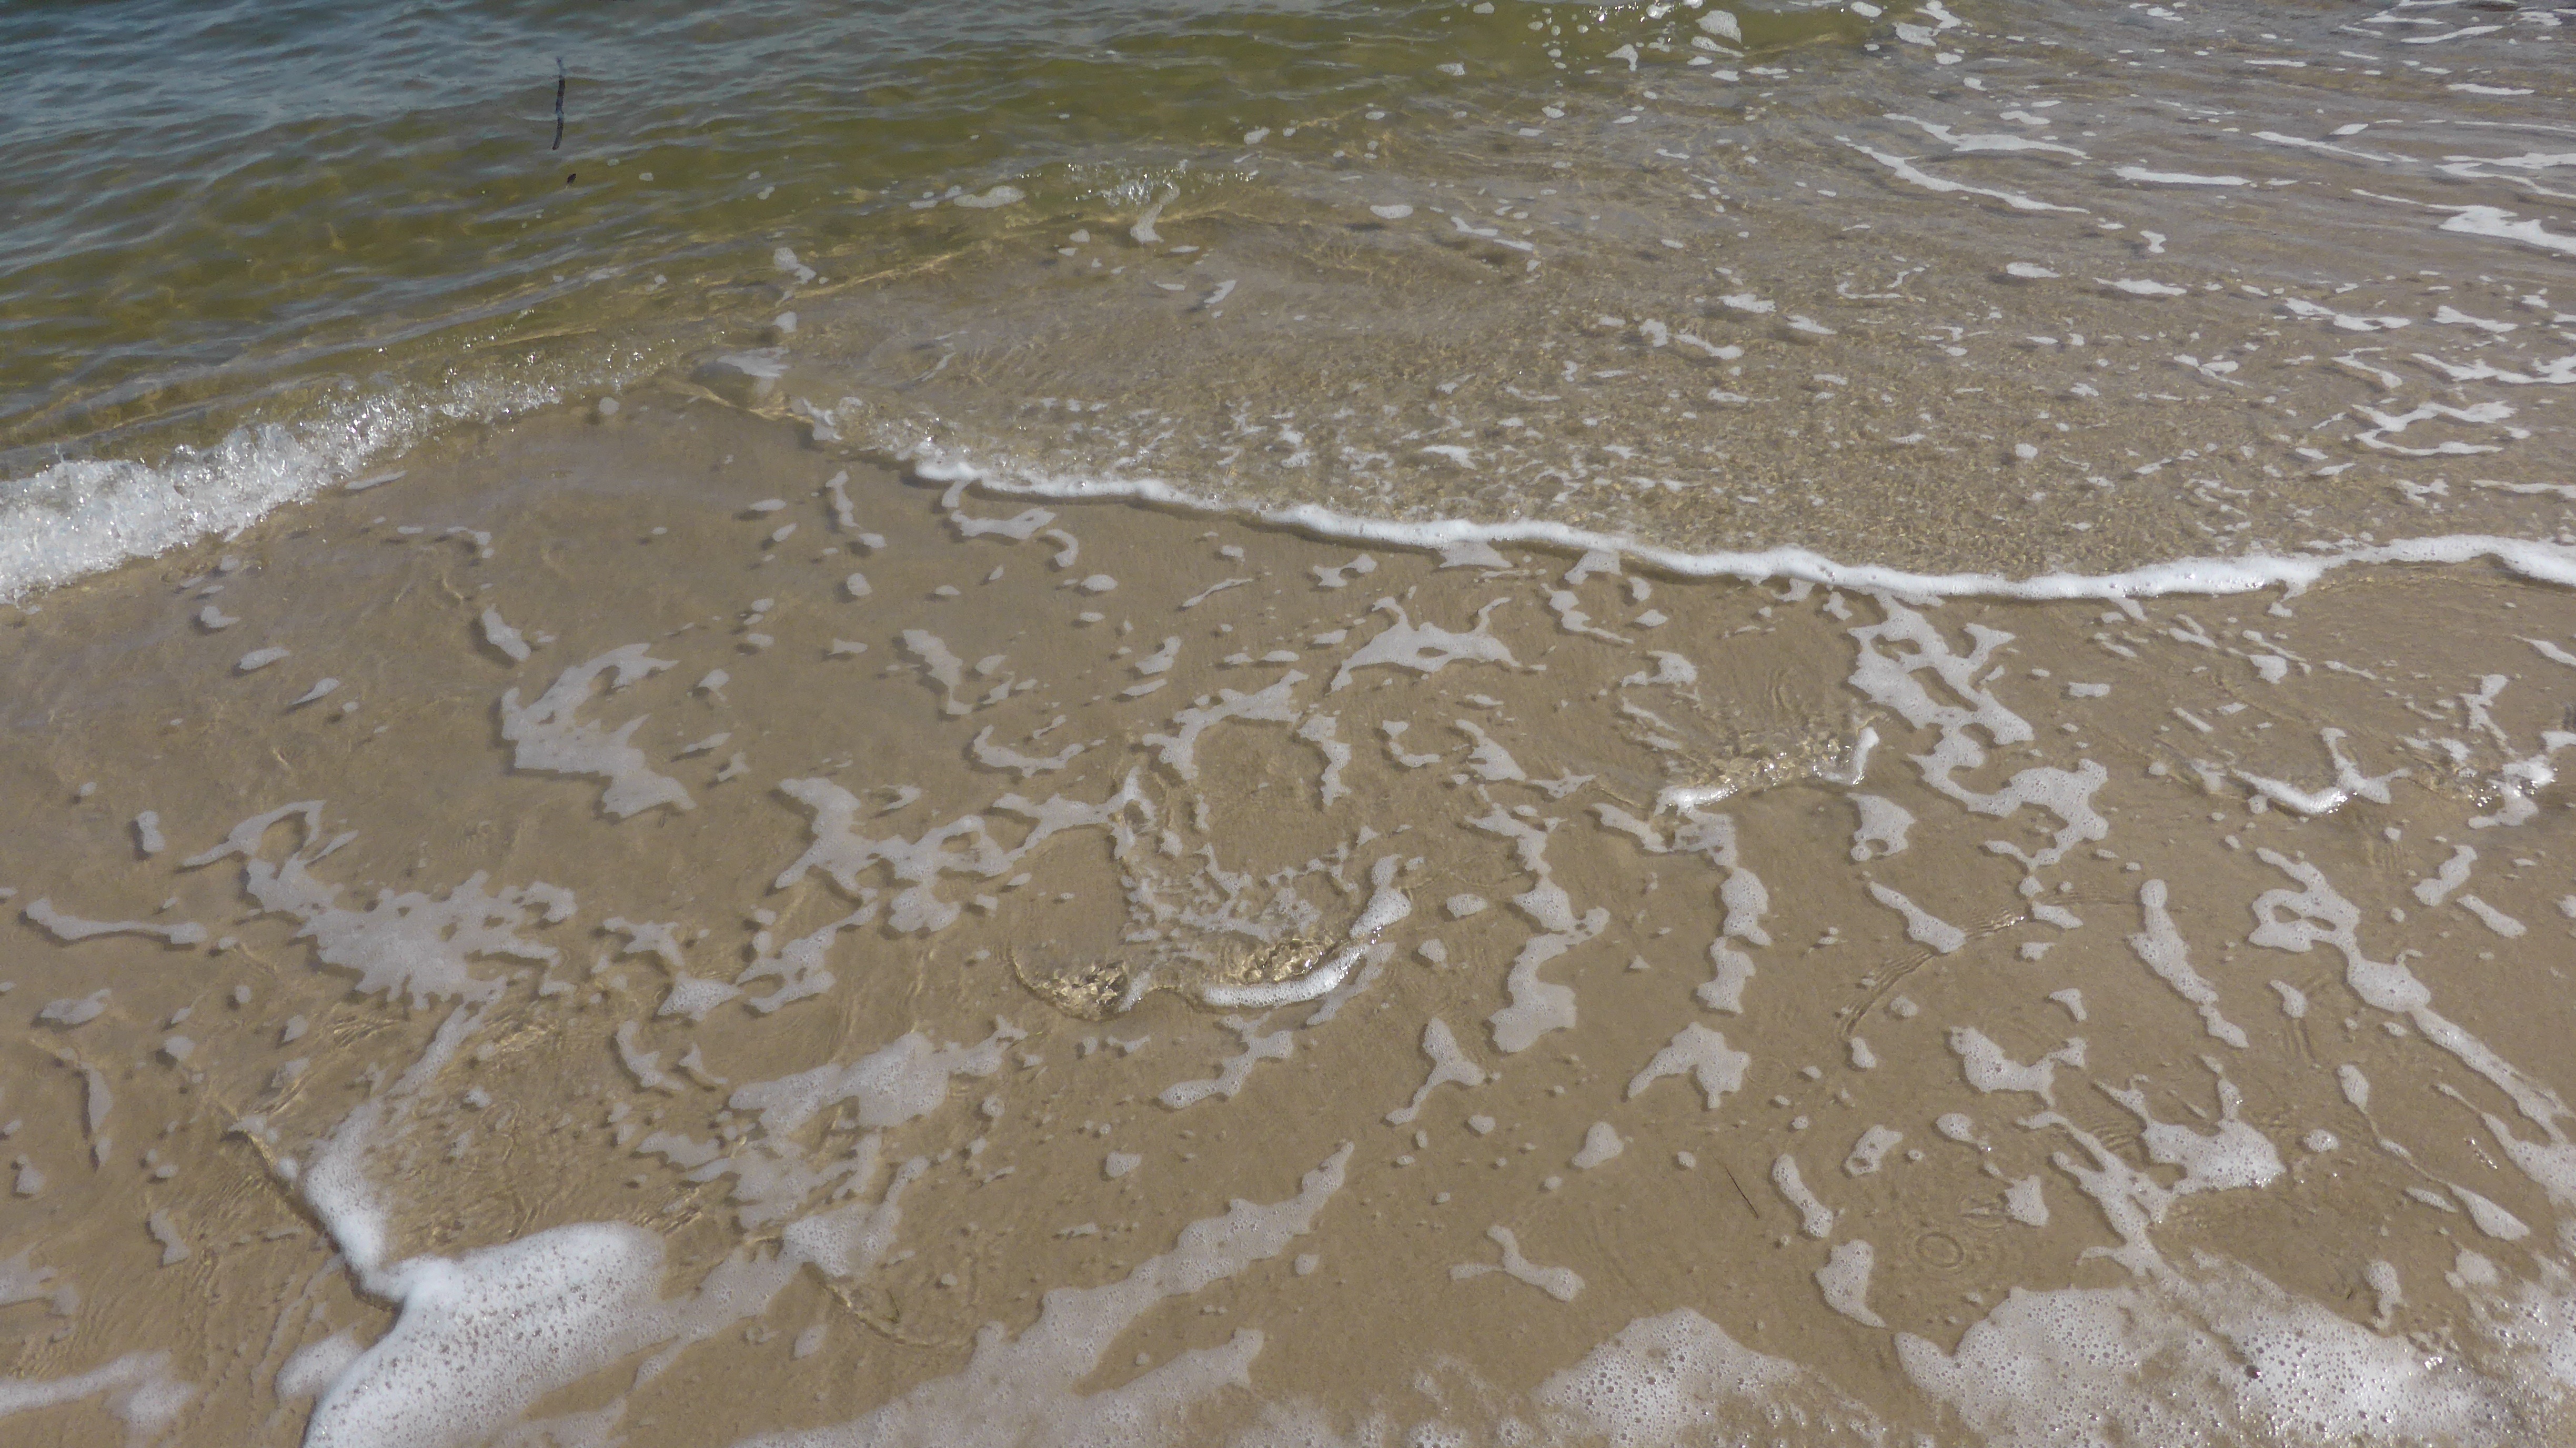
beach, sand, wave, floor, summer, soil, material, north sea, flooring